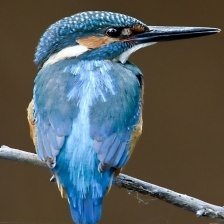
Species: MALACHITE KINGFISHER
Scientific name: CORYTHORNIS CRISTATUS